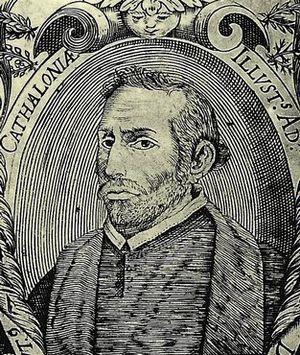
La Catalogne, nationalité et communauté autonome du nord-est de l’Espagne née en tant que réalité nationale par la réunion politique de plusieurs comtés de l'ancienne marche d'Espagne carolingienne entre le IXᵉ siècle et le XIIᵉ siècle sous l'autorité de la maison de Barcelone. La principauté de Catalogne ainsi constituée devient progressivement un État à la fin du Moyen Âge, avec ses institutions comme les Corts, son droit compilé dans les Usatges, constitutions et autres droits, ou encore sa langue, le catalan, qui se constitue en langue administrative, juridique et littéraire à partir du XIIᵉ siècle. Par le système politique de monarchie pactiste, la Catalogne conserve ses spécificités institutionnels, coutumiers et juridictionnels, au sein de la couronne d'Aragon puis de la monarchie d'Espagne, jusqu'aux décrets de Nueva Planta de 1715 et 1716 et l'imposition de l'absolutisme.
La principauté de Catalogne était un État du Moyen Âge et de l'Époque moderne, sous l'autorité des Corts Catalanes, créé en 1162 par l'union de tous les comtés catalans dont le souverain est Alphonse II d'Aragon et Iᵉʳ de Barcelone. Ce n'est pas formellement un royaume mais une union de comtés unis par des lois uniformisées par les Corts et pour son propre système institutionnel équivalent aux autres royaumes de la Couronne. Sa configuration finale ne s'est achevée qu'en 1491. Elle est organisée en vigueries. Sa langue est le catalan. Sa capitale est Barcelone, la Ciutat Vella avec ses propres droits fors et une représentation directe au Parlement, les autres villes importantes étant Perpignan, Gironne, Lleida, Manresa, Vic, Tarragone et Tortosa. Le souverain de l'ensemble de ces comtés unis avait la dignité de Comte de Barcelone.
Le pacte de Céret est un traité signé à Céret entre les rebelles catalans durant le soulèvement de 1640 et le royaume de France.